Fujian People's Government

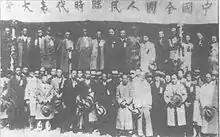
Deputies of the Chinese National People's Provisional Congress

The Fujian People's Government (also spelled as the Fukien People's Government), officially the People's Revolutionary Government of the Republic of China, was a short-lived anti-Kuomintang government that established a Democratic Republic state in the Republic of China's Fujian Province. It lasted between 22 November 1933 and 13 January 1934. The rebellion that led to its formation and its collapse are known as the Fujian Incident ( or ) or Fujian Rebellion.